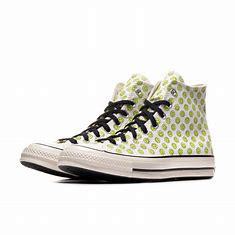
Brand: Converse
Model: Chuck Taylor All Star 70 Hi